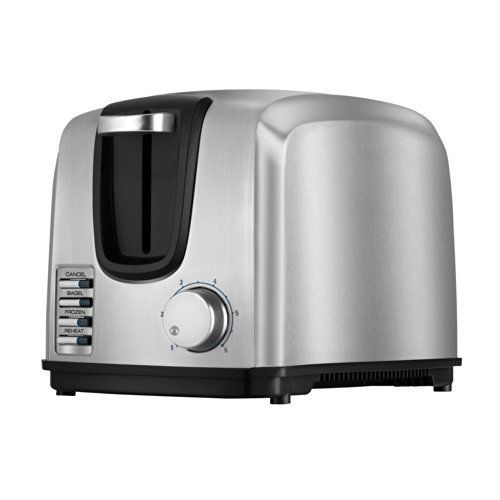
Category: toaster